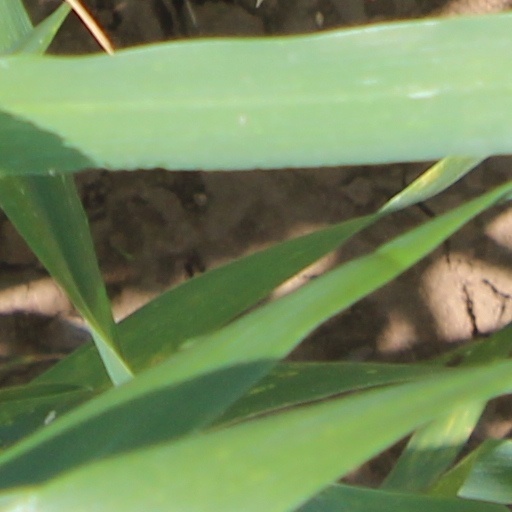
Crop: wheat